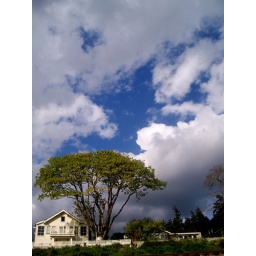
I LOVED the contrast of the really green tree up against the really clue sky. I thought it looked pretty sweeet